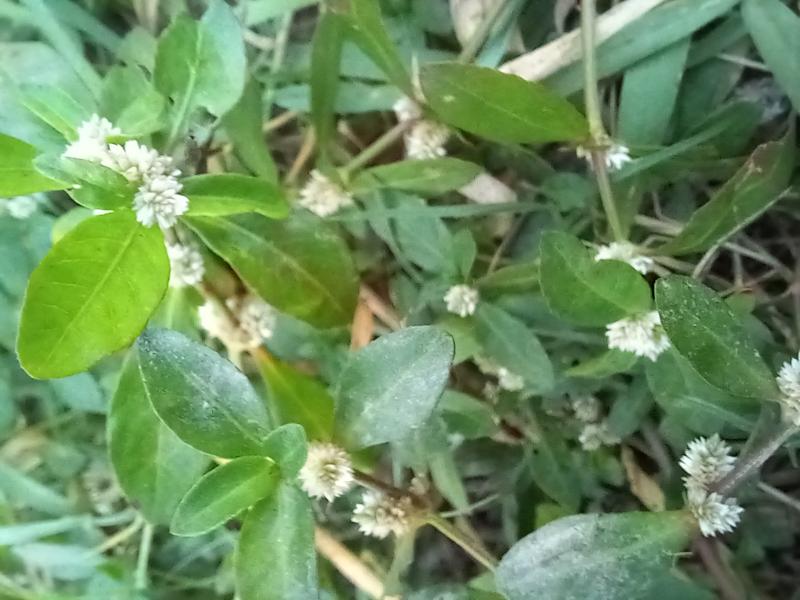
Weed species: Alternanthera philoxeroide